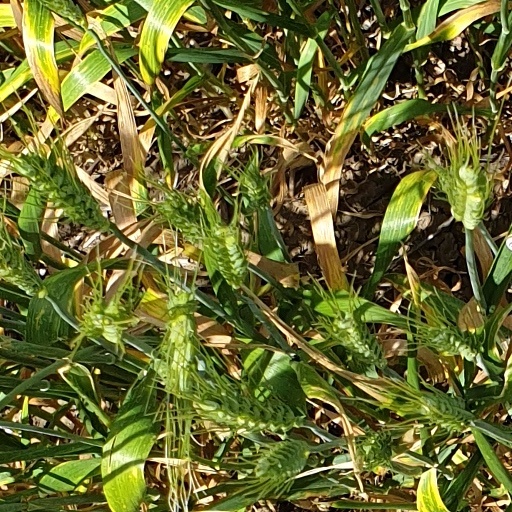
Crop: wheat